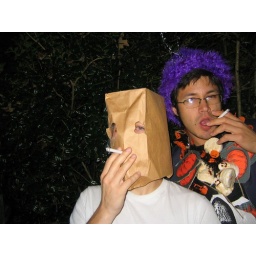
the man in the brown paper bag and the spirit of halloween